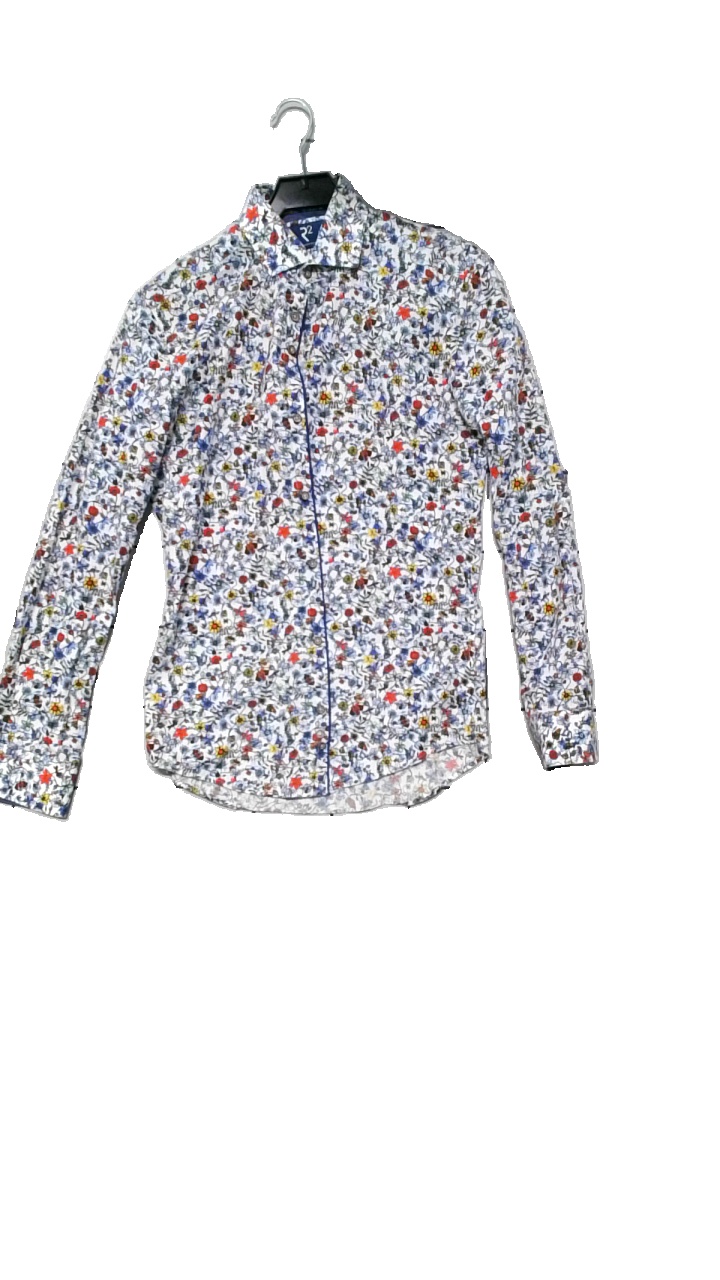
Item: Blouse (Ladies)
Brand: R2
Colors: Blue, White, Multicolor
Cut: Regular
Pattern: Floral print
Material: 100% cotton
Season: All
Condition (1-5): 4
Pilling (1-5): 2
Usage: Reuse
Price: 50-100